Københavns Roklub

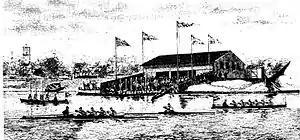
Københavns Roklub at the Timber Dock in 1994

The club was founded as Handels- og kontoristforeningens Roklub on 20 October 1866, just one month after Denmark's first rowing club, Roforeningen KVIK (22 September 1866), under the leadership of "etatsråd" Harald Fritsche. Its first boathouse was located at Applebys Plads in Christianshavn. Its first boat, (literally 'Thanks'), was sponsored by Ole Berendt Suhr. The club changed its name to Københavns Roklub (KR) in 1880.